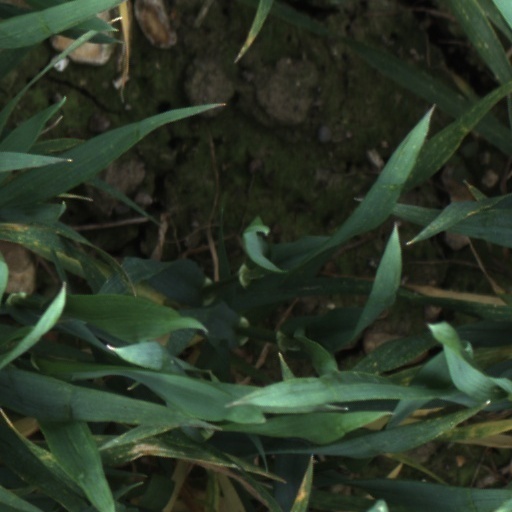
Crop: wheat